Fremont, California

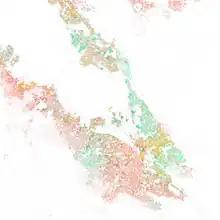
Map of racial distribution in the southern San Francisco Bay Area, 2010 U.S. Census. Each dot is 25 people:

The central district is surrounded by the Centerville, Niles, Mission San Jose, and Irvington communities. The central district contains retail shopping centers (e.g., the Fremont Hub), the Fremont Bay Area Rapid Transit station, health care centers and Central Park (Lake Elizabeth).